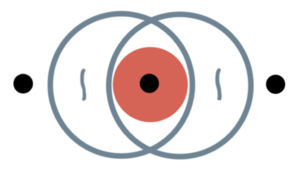
L'enlèvement de Charles Augustus Lindbergh Jr., fils du célèbre aviateur Charles Lindbergh et d'Anne Morrow Lindbergh, est l'un des crimes les plus médiatisés du XXᵉ siècle. Le nourrisson de 20 mois fut enlevé de la maison de ses parents à East Amwell dans le New Jersey, située à côté de la ville d'Hopewell, le soir du 1ᵉʳ mars 1932. Plus de deux mois après, le 12 mai 1932, son corps fut retrouvé à peu de distance du domicile des Lindbergh. Un examen médical détermina que la cause de la mort était une importante fracture du crâne.